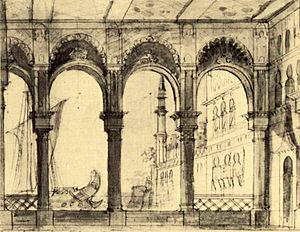
Scénographie de Francesco Bagnara (1784-1866) pour la création de L'italiana in Algeri au Teatro San Benedetto en 1826, Museo Correr, Venise Source: http://www.teatroverdi-trieste.com/verdi2009a/1.Attivita/1.Lirica/9.ItalianaInALgeri/3.ItalianaArgomento.asp Italiano: Scenografia di Francesco Bagnara (1784-1866) per la prima di L'italiana in Algeri al Teatro San Benedetto nel 1826, Museo Correr, Venezia Fonte: http://www.teatroverdi-trieste.com/verdi2009a/1.Attivita/1.Lirica/9.ItalianaInALgeri/3.ItalianaArgomento.asp
Le Teatro San Benedetto, est un opéra italien de premier plan à Venise pendant la seconde moitié du XVIIIᵉ siècle et la première du XIXᵉ, aujourd'hui transformé en cinéma. De son ouverture en 1755 à la construction de la Fenice en 1792 c'est le théâtre de référence pour la représentation de l'opera seria. Cent-quarante opéras y sont créés, dont L'Italiana in Algeri de Gioachino Rossini, et il voit la réhabilitation de La traviata de Giuseppe Verdi qui avait « chuté » à la Fenice.